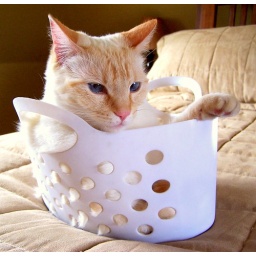
Put any kind of box or basket down and Lily's in it before you can say catnip.....